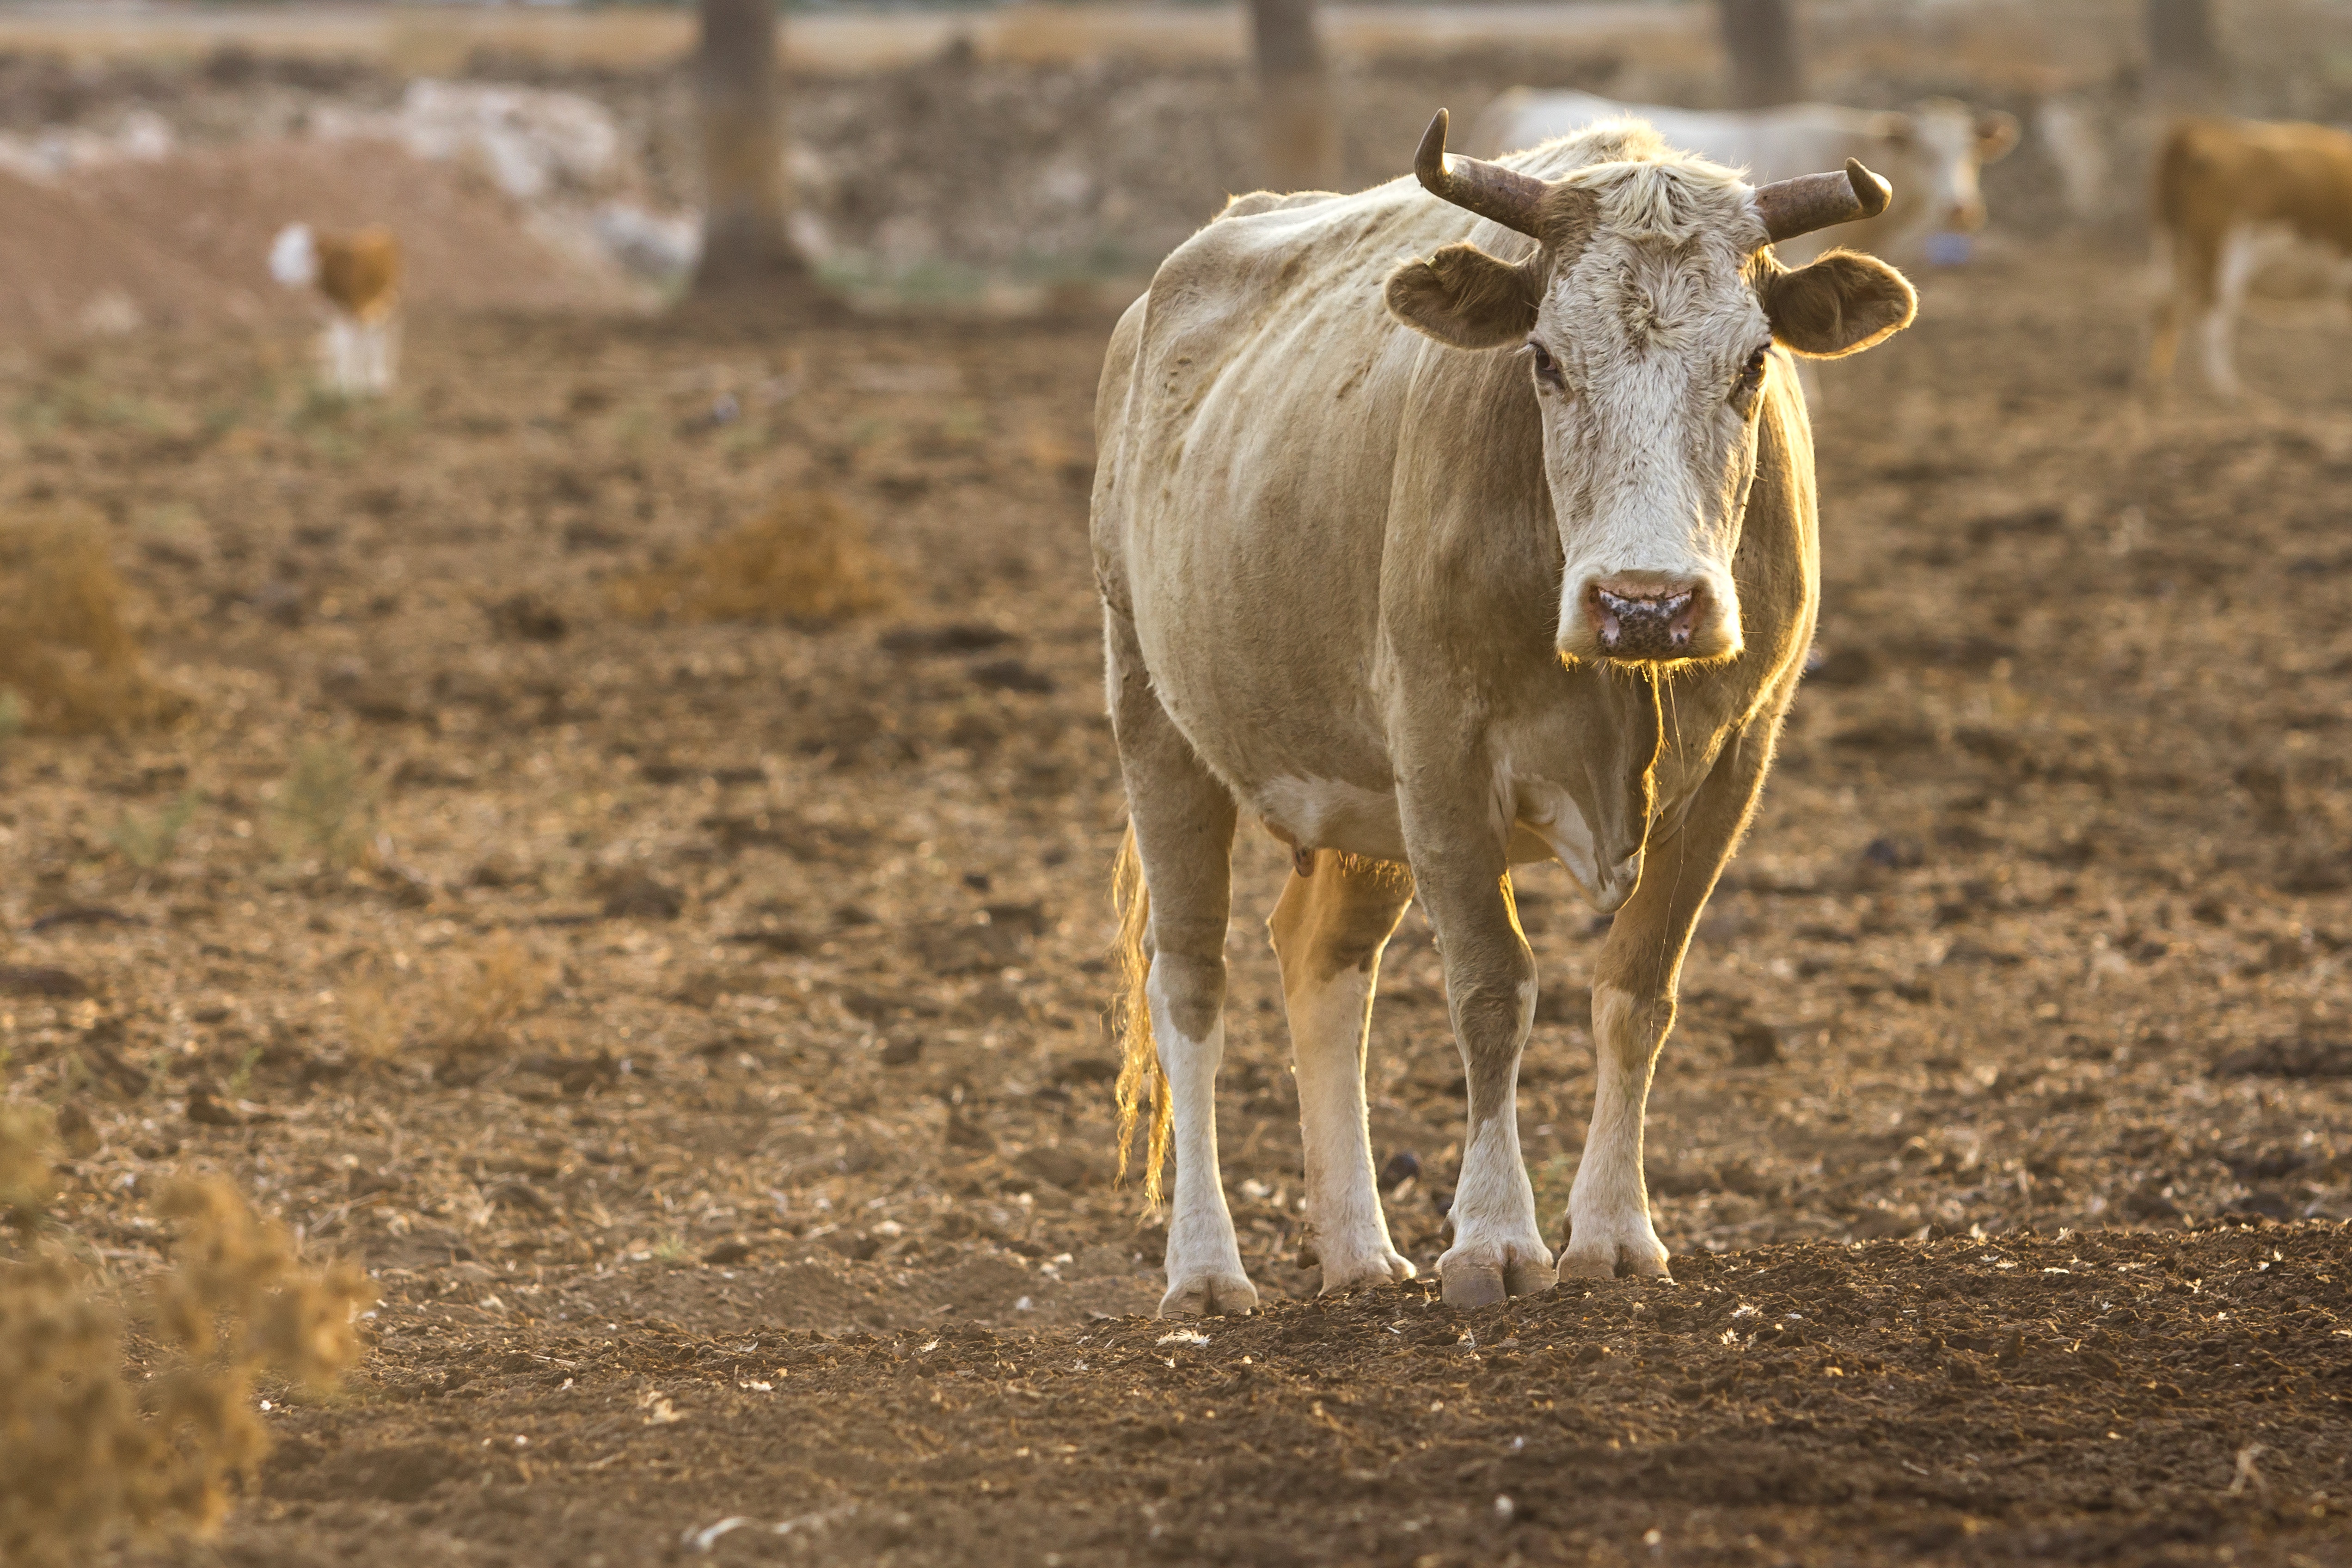
field, farm, animal, wildlife, horn, cow, pasture, fauna, bull, look, cattle like mammal, texas longhorn